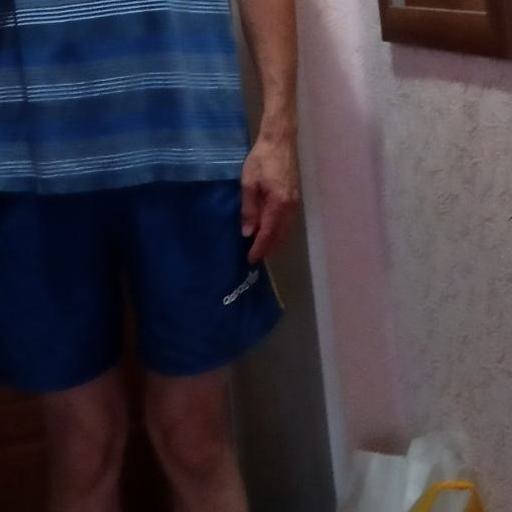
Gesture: no_gesture